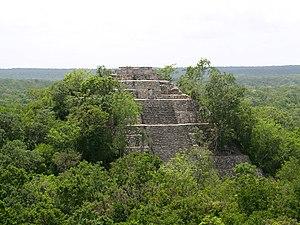
Calakmul est le nom moderne de l'une des plus anciennes et des plus puissantes cités mayas découvertes dans les basses terres. Elle est située sur les 7 200 km² de la réserve de biosphère de Calakmul dans l’État mexicain de Campeche, au fond de la jungle de la grande région du bassin du Petén, au centre de la péninsule du Yucatán, à 35 km au nord de la frontière du Guatemala. Dans les temps anciens le cœur de la ville était connu sous le nom d’Ox Te' tuun. Cette puissante cité maya fut habitée pendant plus d'un millénaire, avant d’être engloutie par la jungle après son abandon.